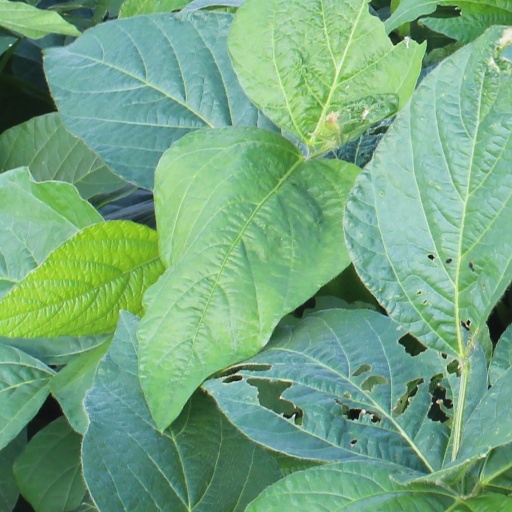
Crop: soybean